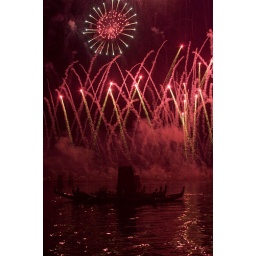
a flower in the red grass